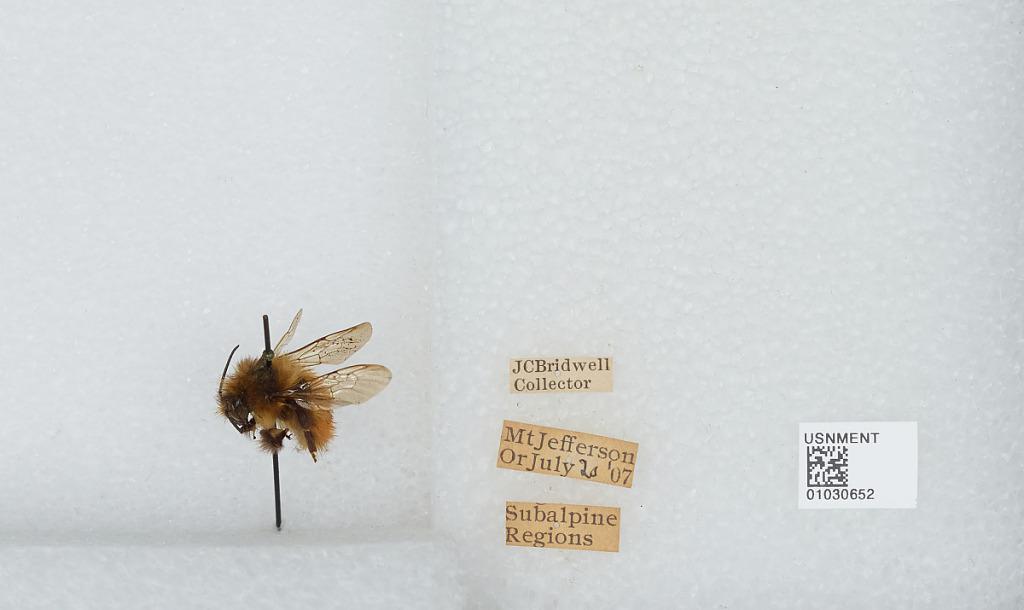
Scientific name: Bombus (Pyrobombus) melanopygus Nylander
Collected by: J. Bridwell
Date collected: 1907-7-20
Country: United States
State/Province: Oregon
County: Linn
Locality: Mount Jefferson, Subalpine Regions
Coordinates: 44.6742, -121.799